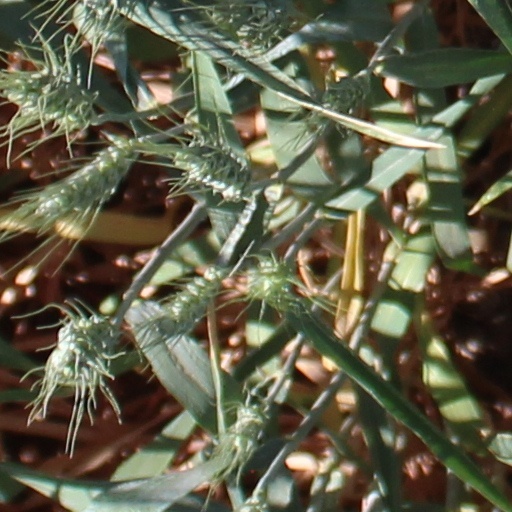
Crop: wheat